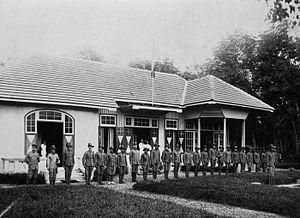
Dans le domaine militaire, un volontaire est une personne s'inscrivant de son plein gré, souvent par conviction, dans un service militaire, sans être un mercenaire ou membre d'un pays étranger.